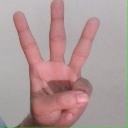
अक्षर: व